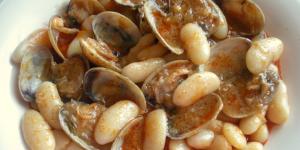
almejas con habas